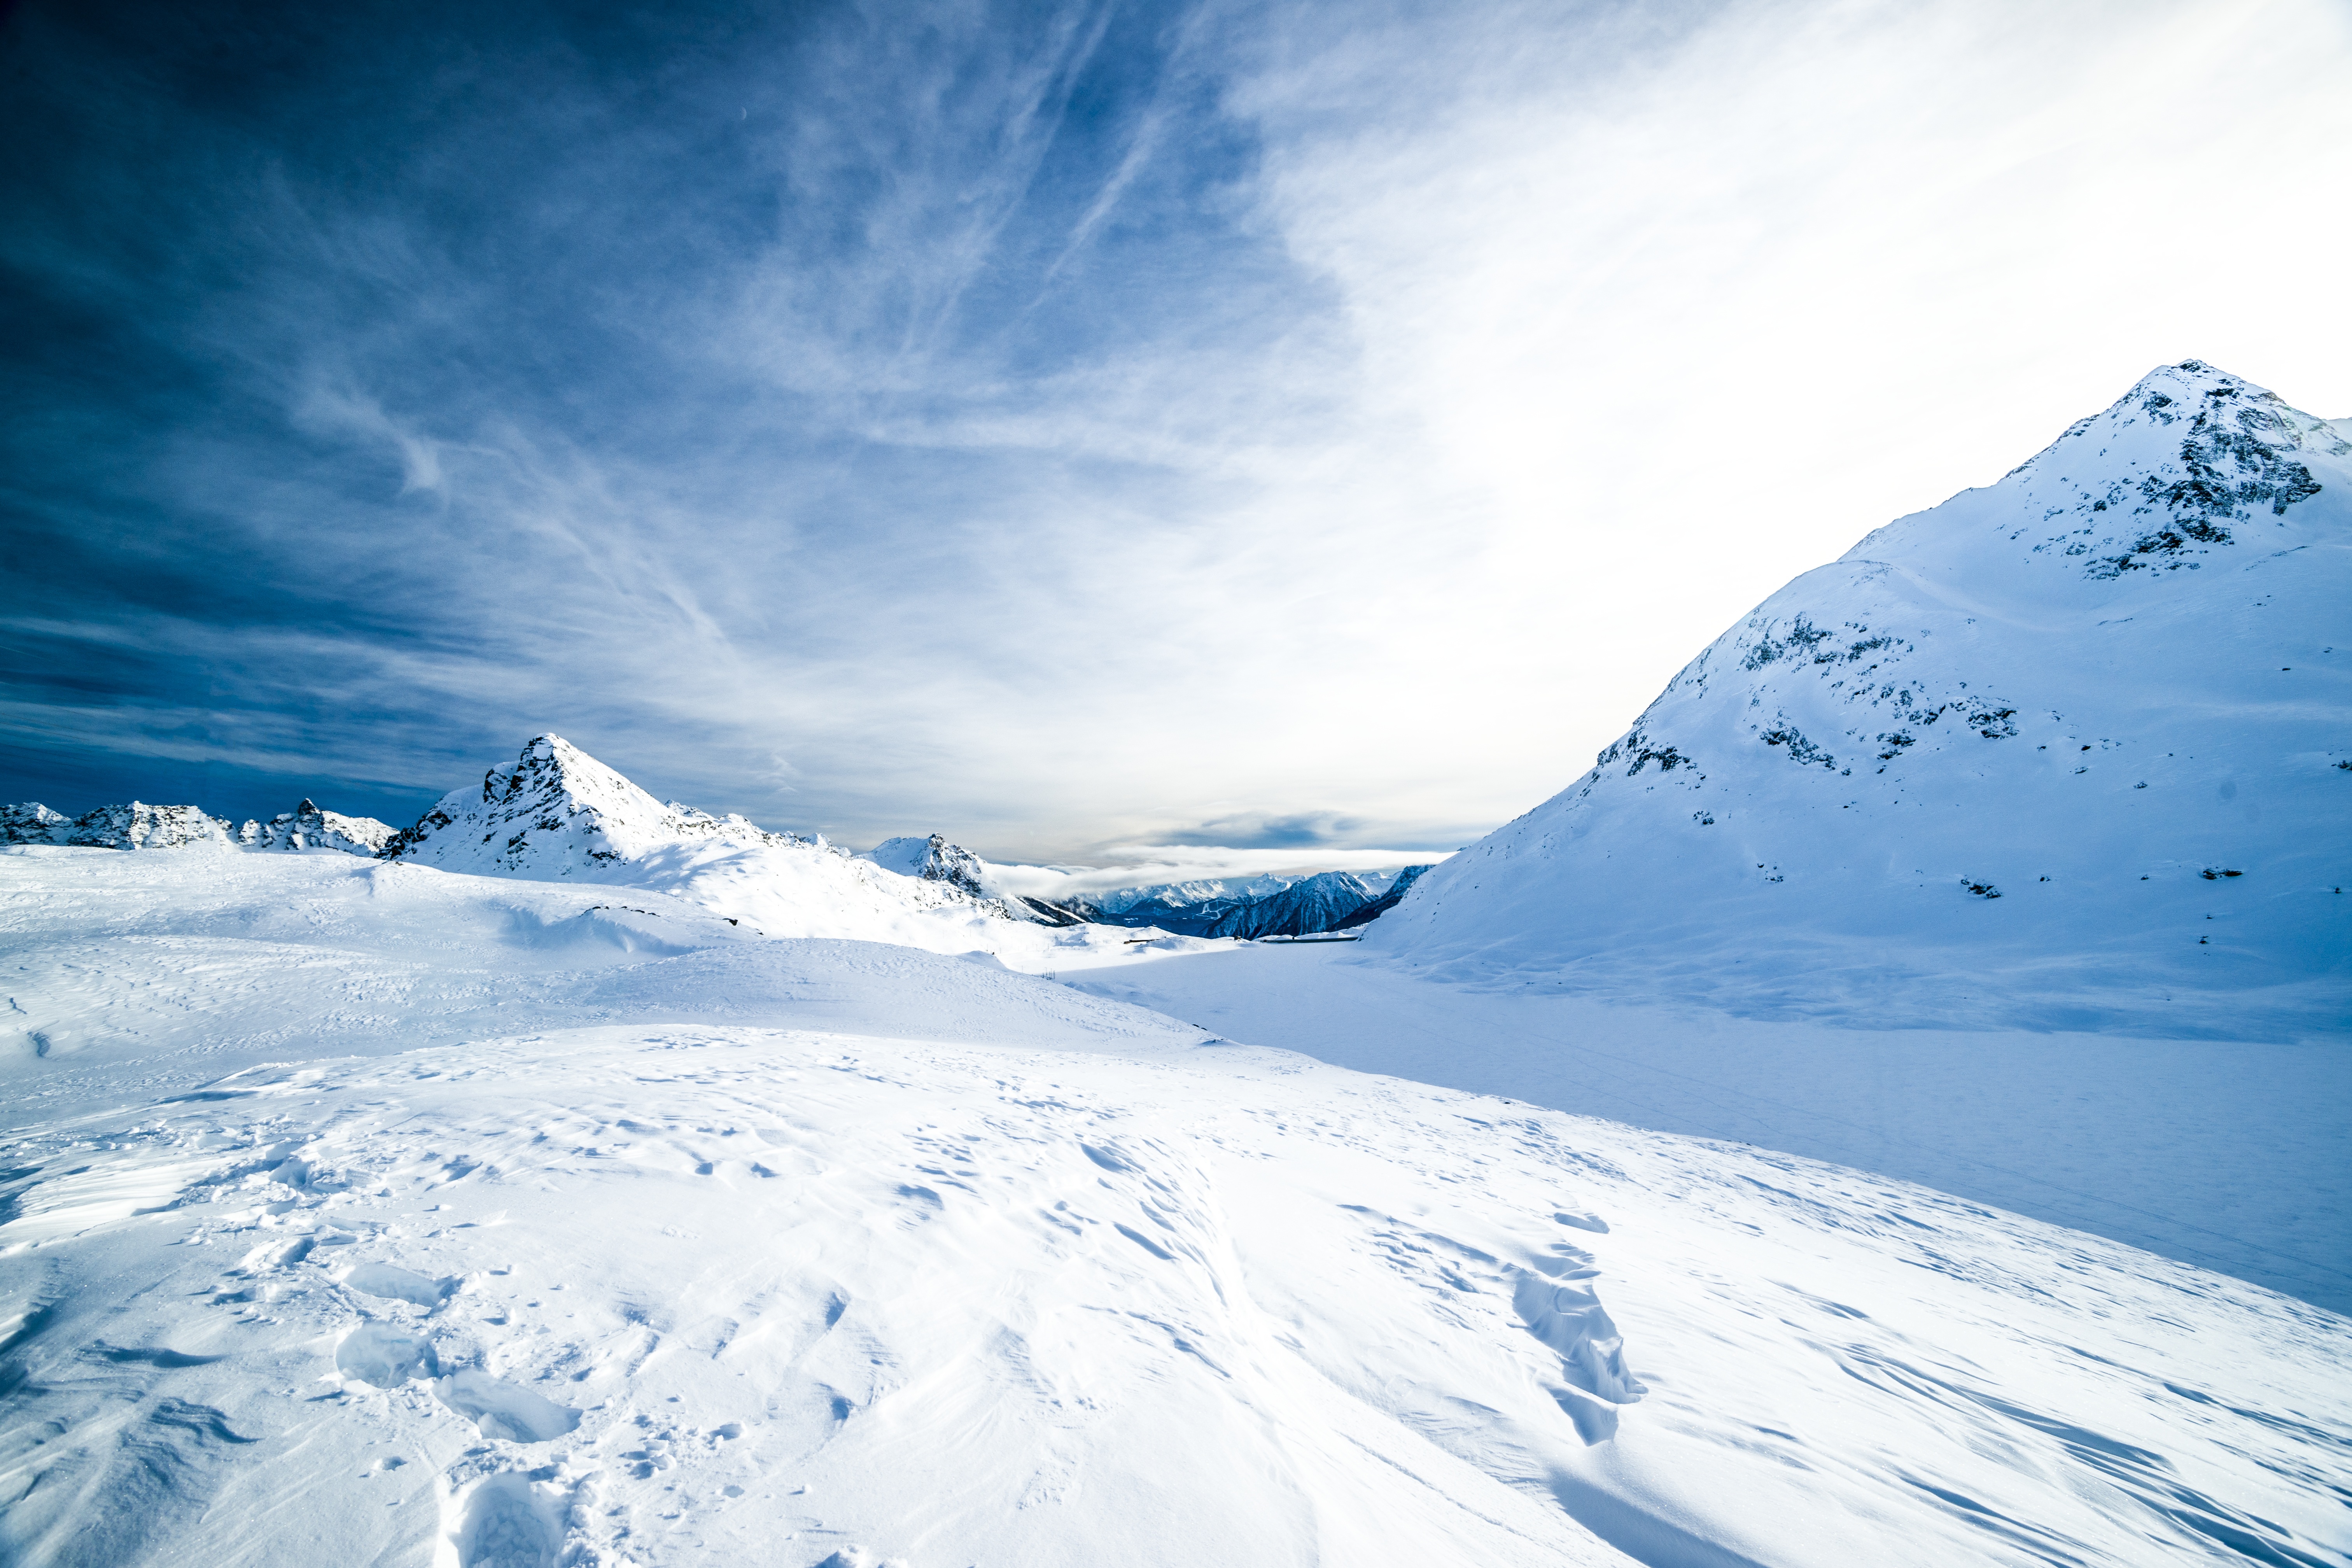
mountain, snow, winter, cloud, white, mountain range, ice, glacier, weather, blue, arctic, season, iceberg, mountains, alps, piste, freezing, arctic ocean, hd wallpaper, mountainous landforms, glacial landform, geological phenomenon, ice cap